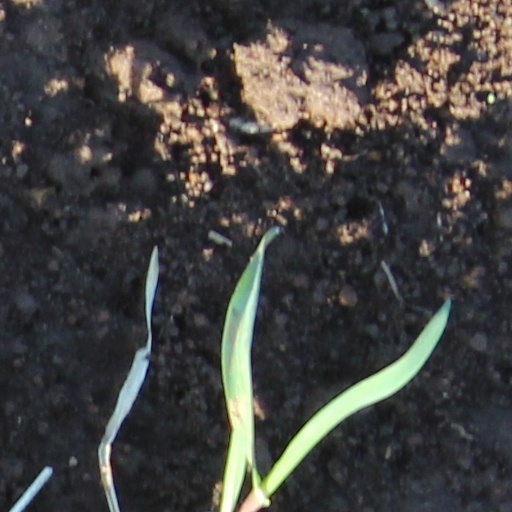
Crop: wheat